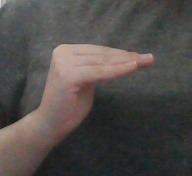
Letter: haa